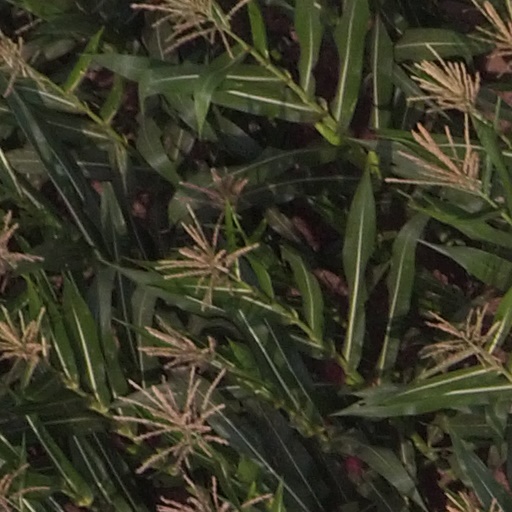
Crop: maize; corn